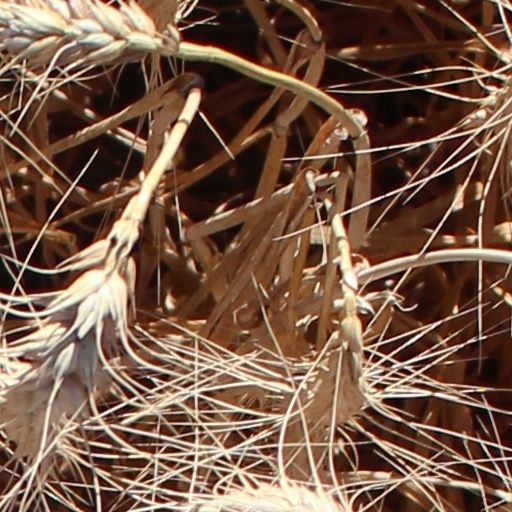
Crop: wheat